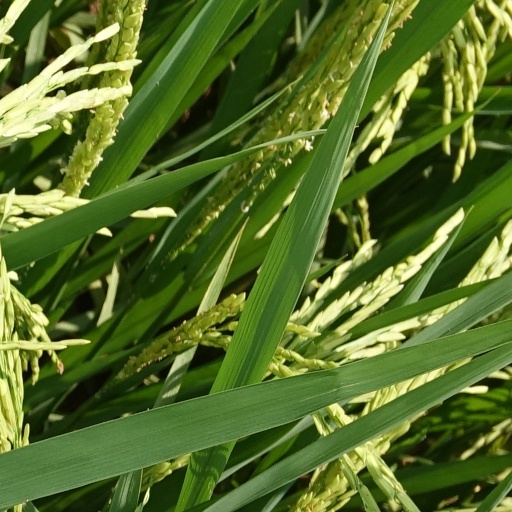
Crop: rice